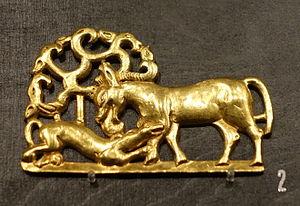
Les Xiongnu sont une confédération de tribus nomades, venue de l'actuelle Mongolie nomadisant dans les steppes entre le lac Baïkal et la Chine du Nord. Ils sont mentionnés par des sources chinoises pour la première fois vers l'an 245 av. J.-C. et disparaissent définitivement à la fin de la seconde moitié du Vᵉ siècle ap. J.-C. Selon les sources chinoises, l'empire Xiongnu aurait été fondé par le Modu Chanyu, qui devient le premier chef suprême de cette confédération en l'an 209 avant J.-C.